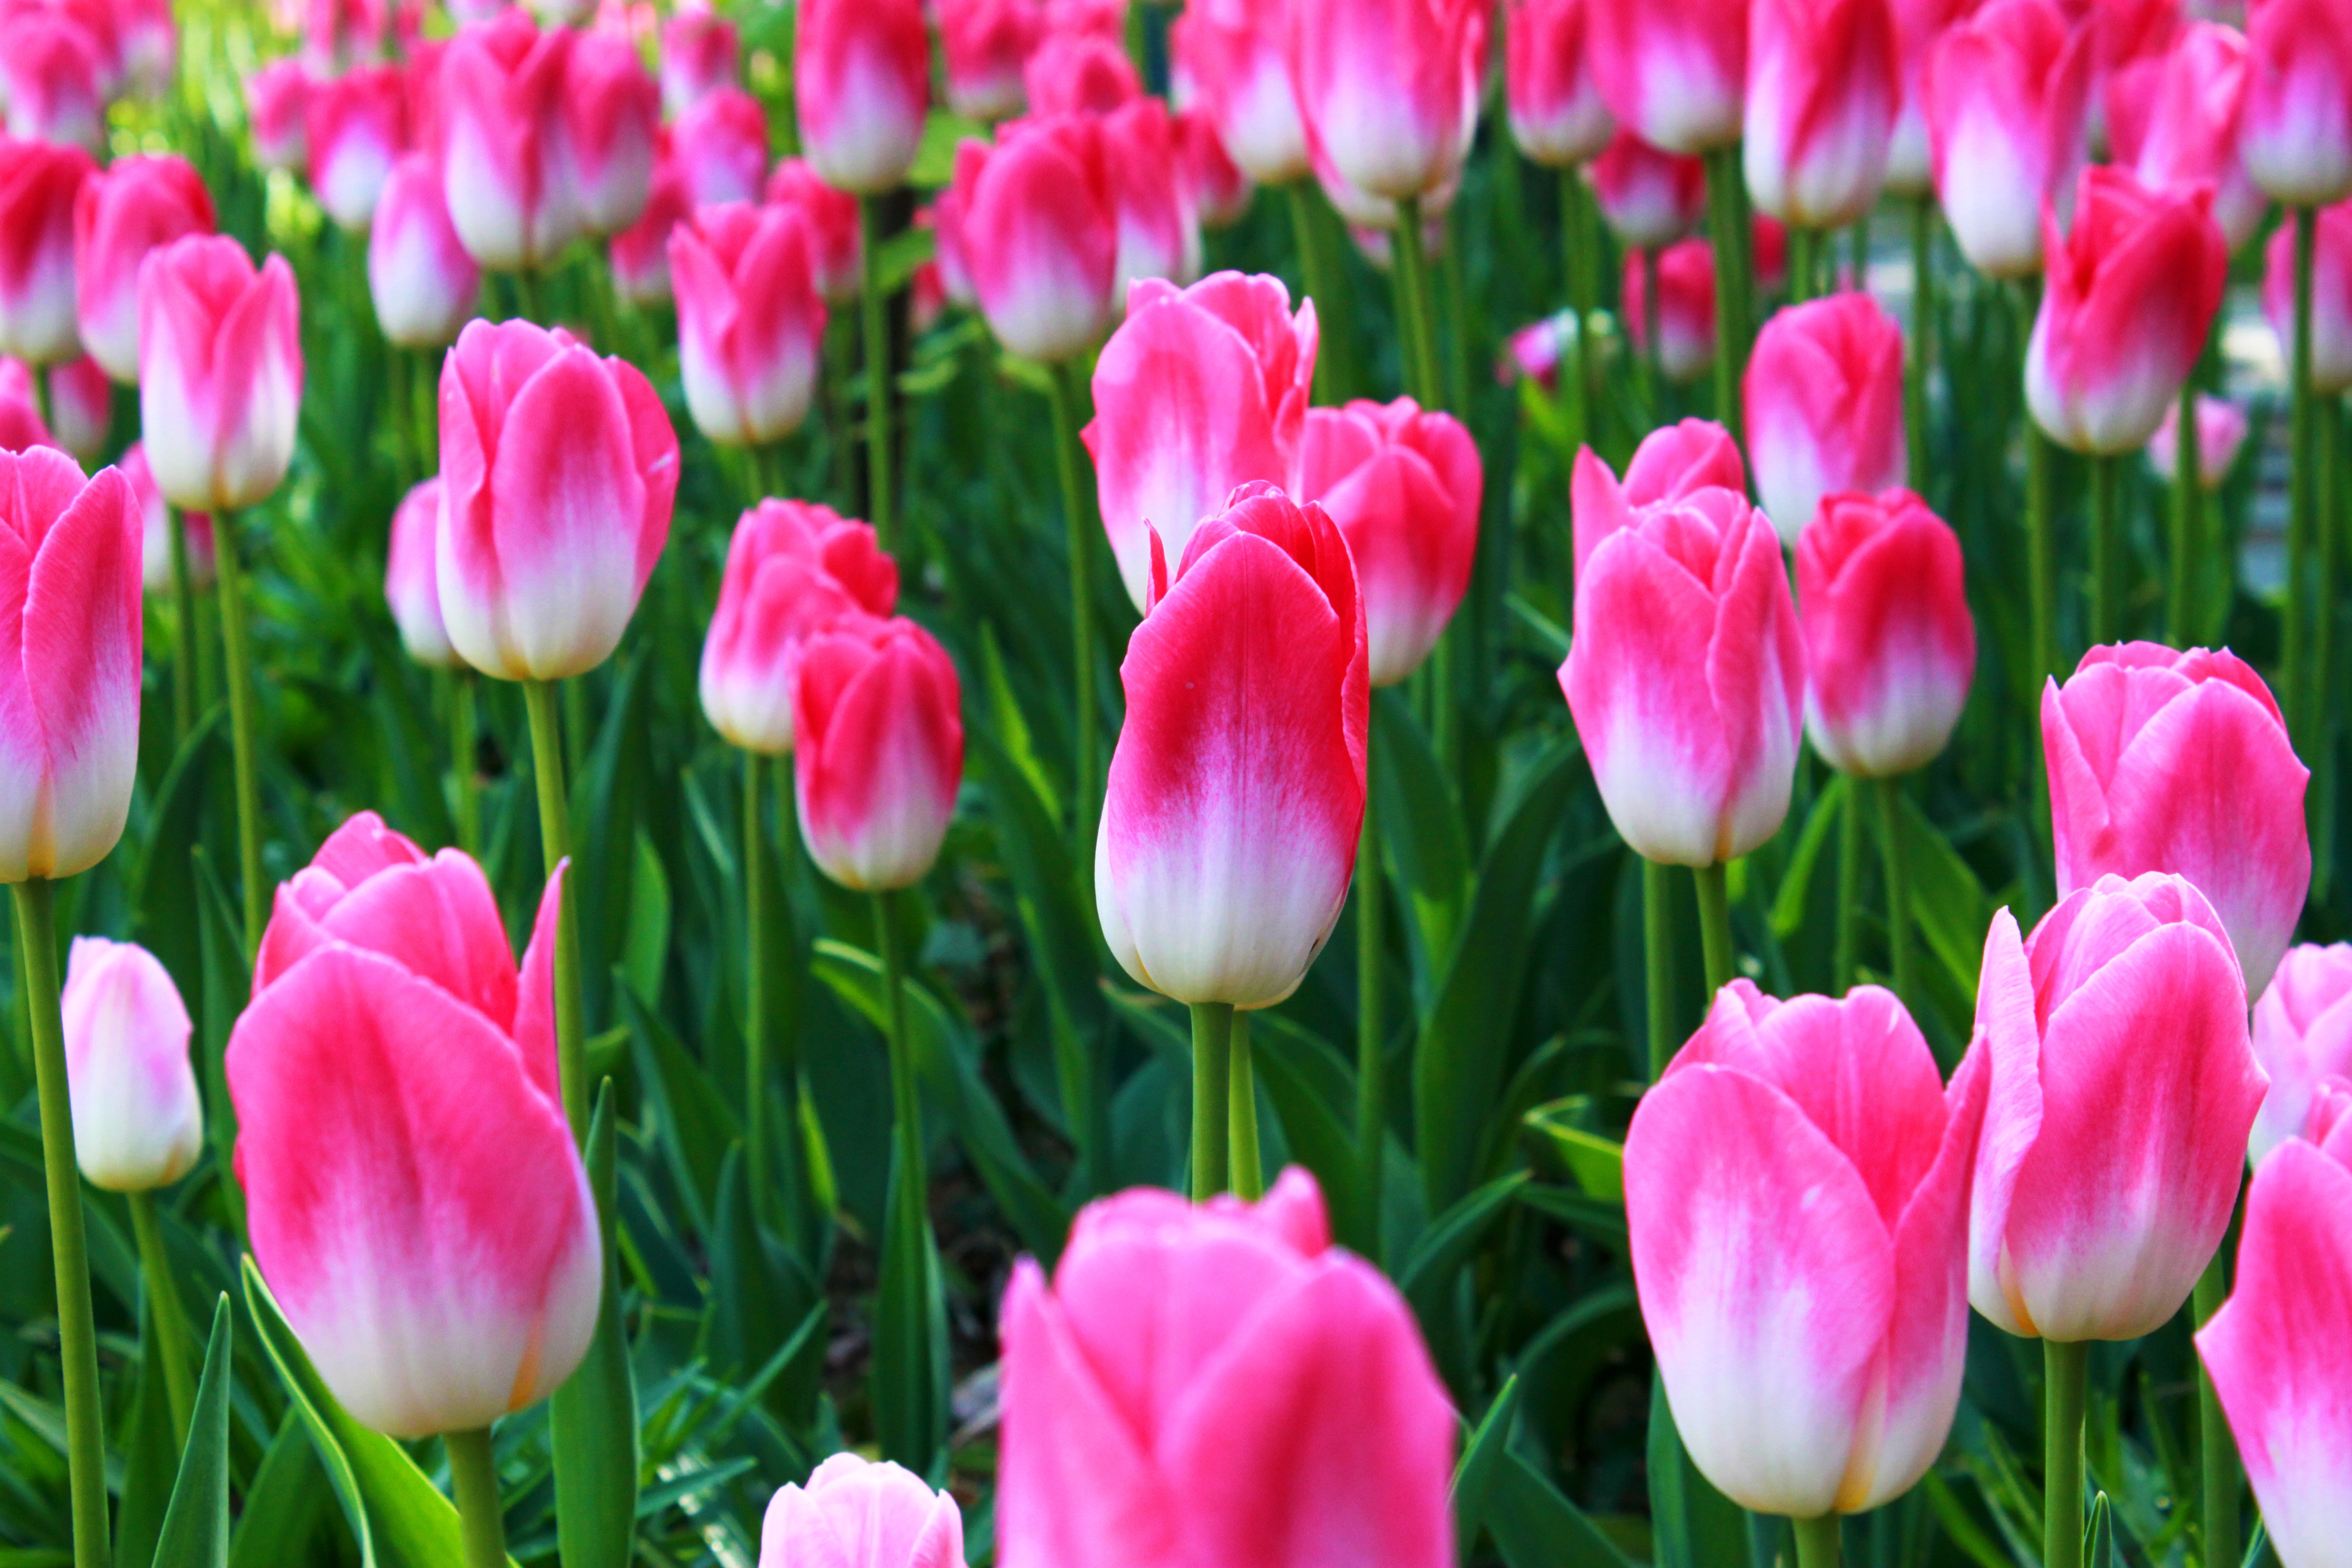
landscape, nature, plant, flower, petal, tulip, pink, plants, flowers, flowering plant, lily family, land plant